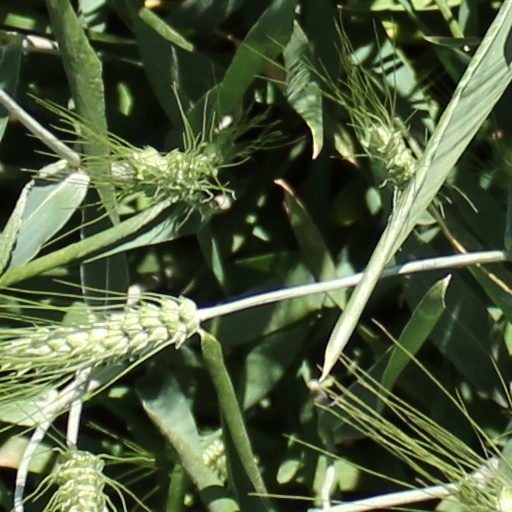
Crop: wheat